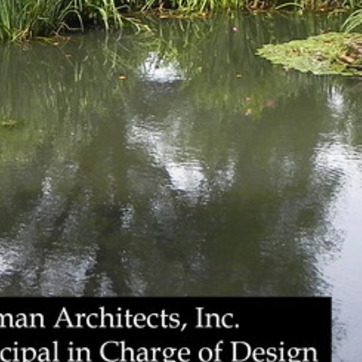
Material: water